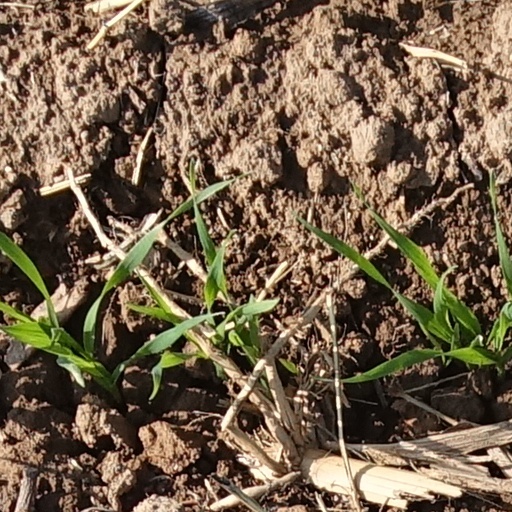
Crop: wheat